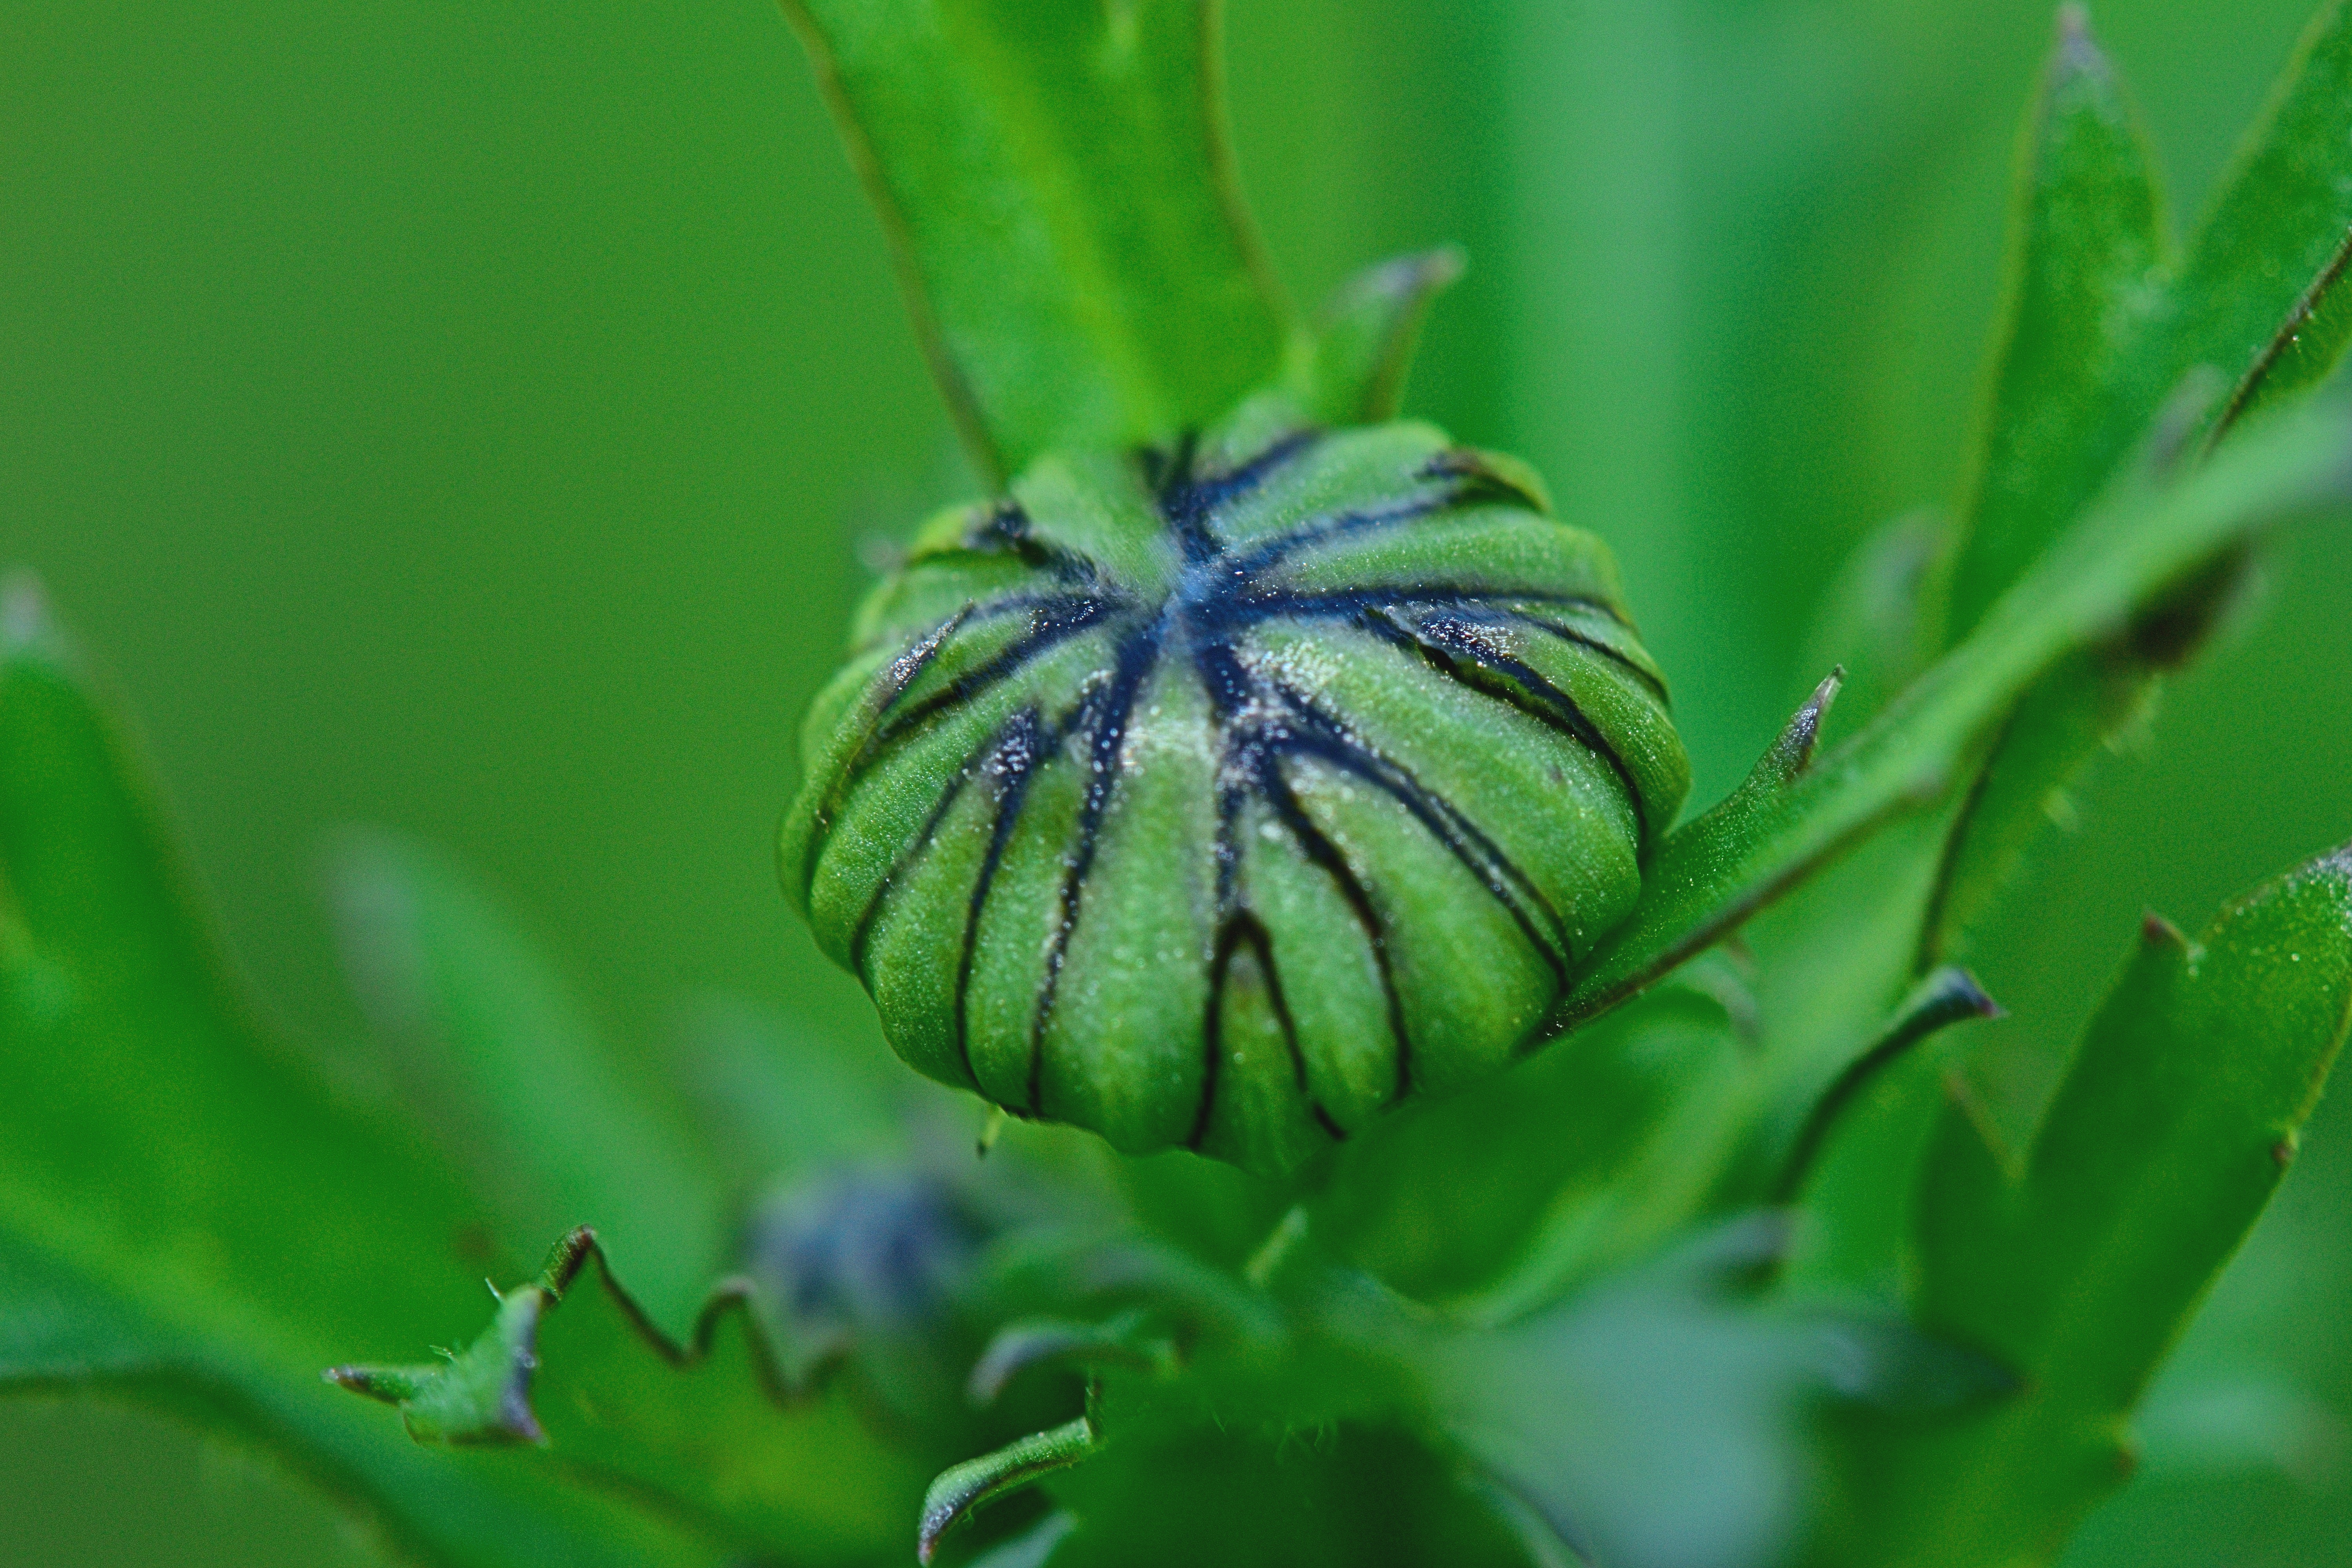
nature, grass, plant, photography, stem, leaf, flower, green, macro, botany, flora, wildflower, close up, bud, macro photography, flowering plant, plant stem, land plant